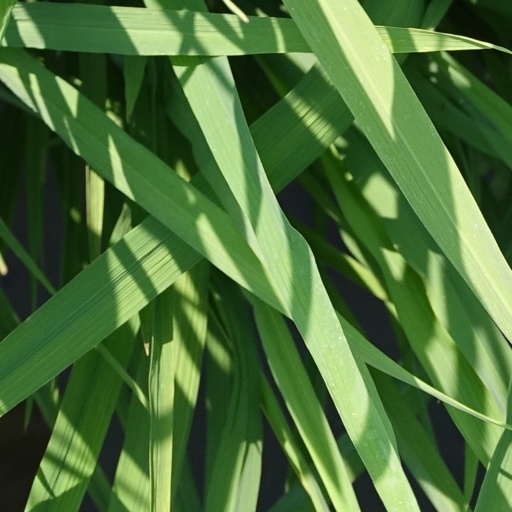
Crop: rice